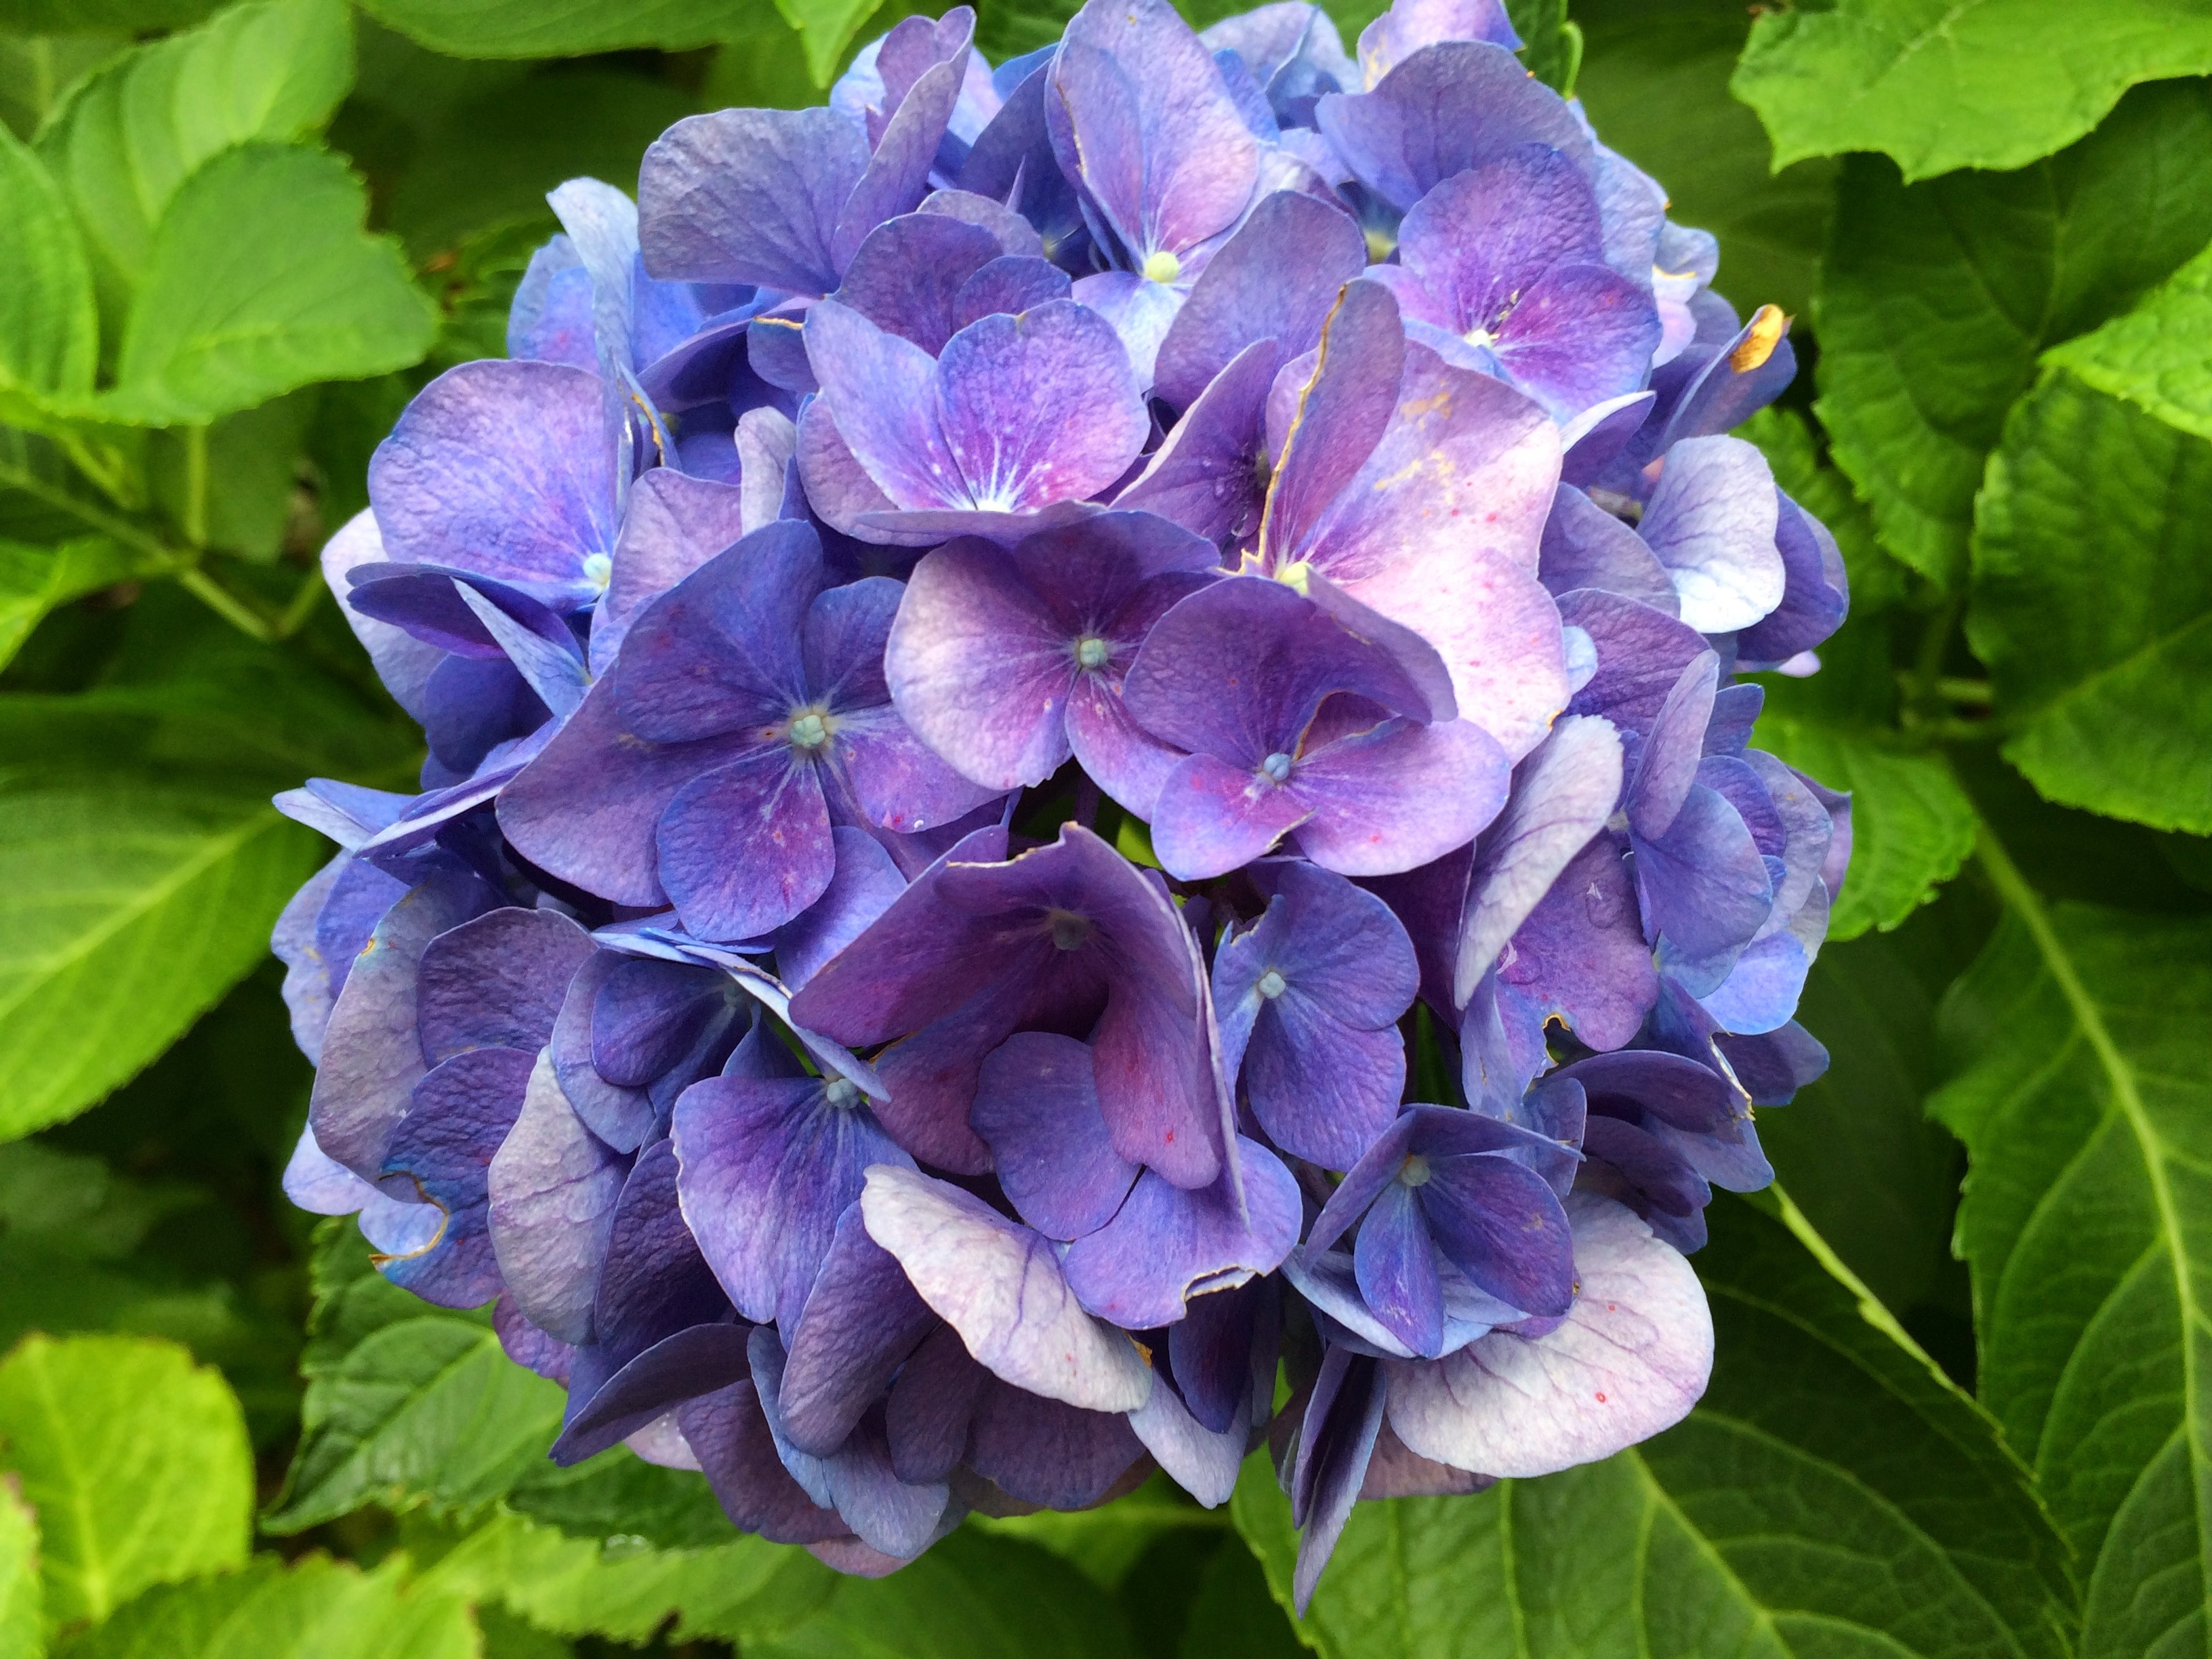
blossom, plant, flower, petal, bloom, green, blue, hydrangea, leaves, flowering plant, hydrangeaceae, cornales, annual plant, land plant, hydrangea serrata